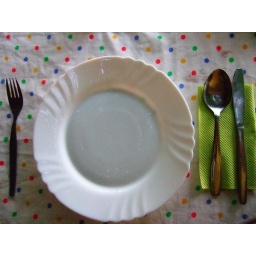
we always had the best dinners out on the patio in spain...i loved the cute table setting